Iniya Uravu Poothathu

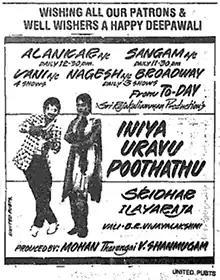
Theatrical release poster

Iniya Uravu Poothathu is a 1987 Indian Tamil-language romantic comedy film directed by C. V. Sridhar. The film stars Suresh and Nadhiya. It was released on 21 October 1987.